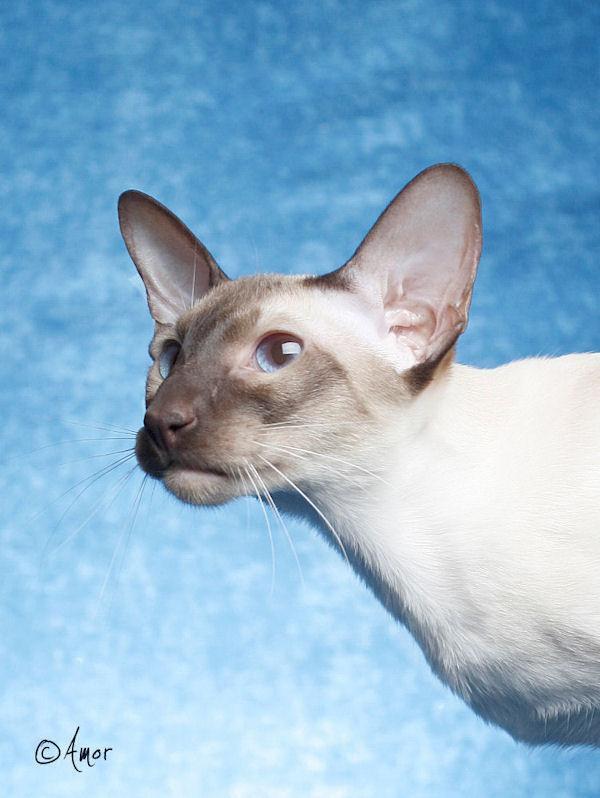
Siamese